History of East Pakistan

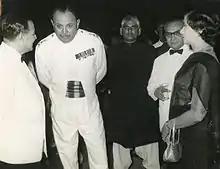
Ayub Khan (second from the left) with Huseyn Shaheed Suhrawardy (left) and Mr. (second from the right) and Mrs. (right) Shaikh Nazrul Bakar

On October 7, 1958, Iskander Mirza issued a proclamation that abolished political parties, abrogated the two-year-old constitution, and placed the country under martial law. Mirza announced that martial law would be a temporary measure lasting only until a new constitution was drafted. On October 27, he swore in a twelve-member cabinet that included Ayub Khan as prime minister and three other generals in ministerial positions. Included among the eight civilians was Zulfikar Ali Bhutto, a former university lecturer. On the same day, the general exiled Mirza to London because "the armed services and the people demanded a clean break with the past". Until 1962, martial law continued and Ayub purged a number of politicians and civil servants from the government and replaced them with army officers. Ayub called his regime a "revolution to clean up the mess of black marketing and corruption".